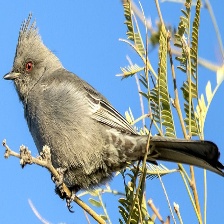
Species: PHAINOPEPLA
Scientific name: PHAINOPEPLA NITENS